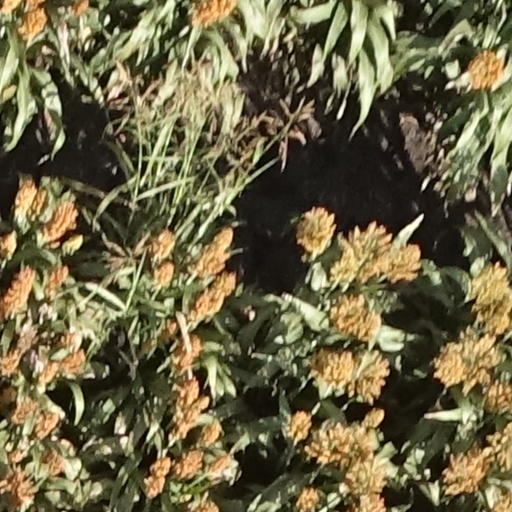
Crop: sorghum